Handy Cross roundabout

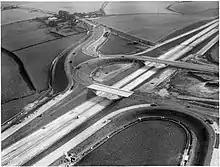
The junction under construction in 1966

The first section of the M40 to open was the section between junctions 4 and 5 in 1967, construction starting in 1964. The 1967 finished roundabout allowed interchange between the M40, the A404 to Marlow, the A404 into central High Wycombe and a minor residential street. The first alteration came in 1972 with the construction of the Marlow bypass (as the A404- the old A404 was downgraded to un-classified). Further urbanisation to the west of the roundabout led to another exit for the roundabout to Cressex and on through Wycombe to the A40-the new road was given the A4010 road number.